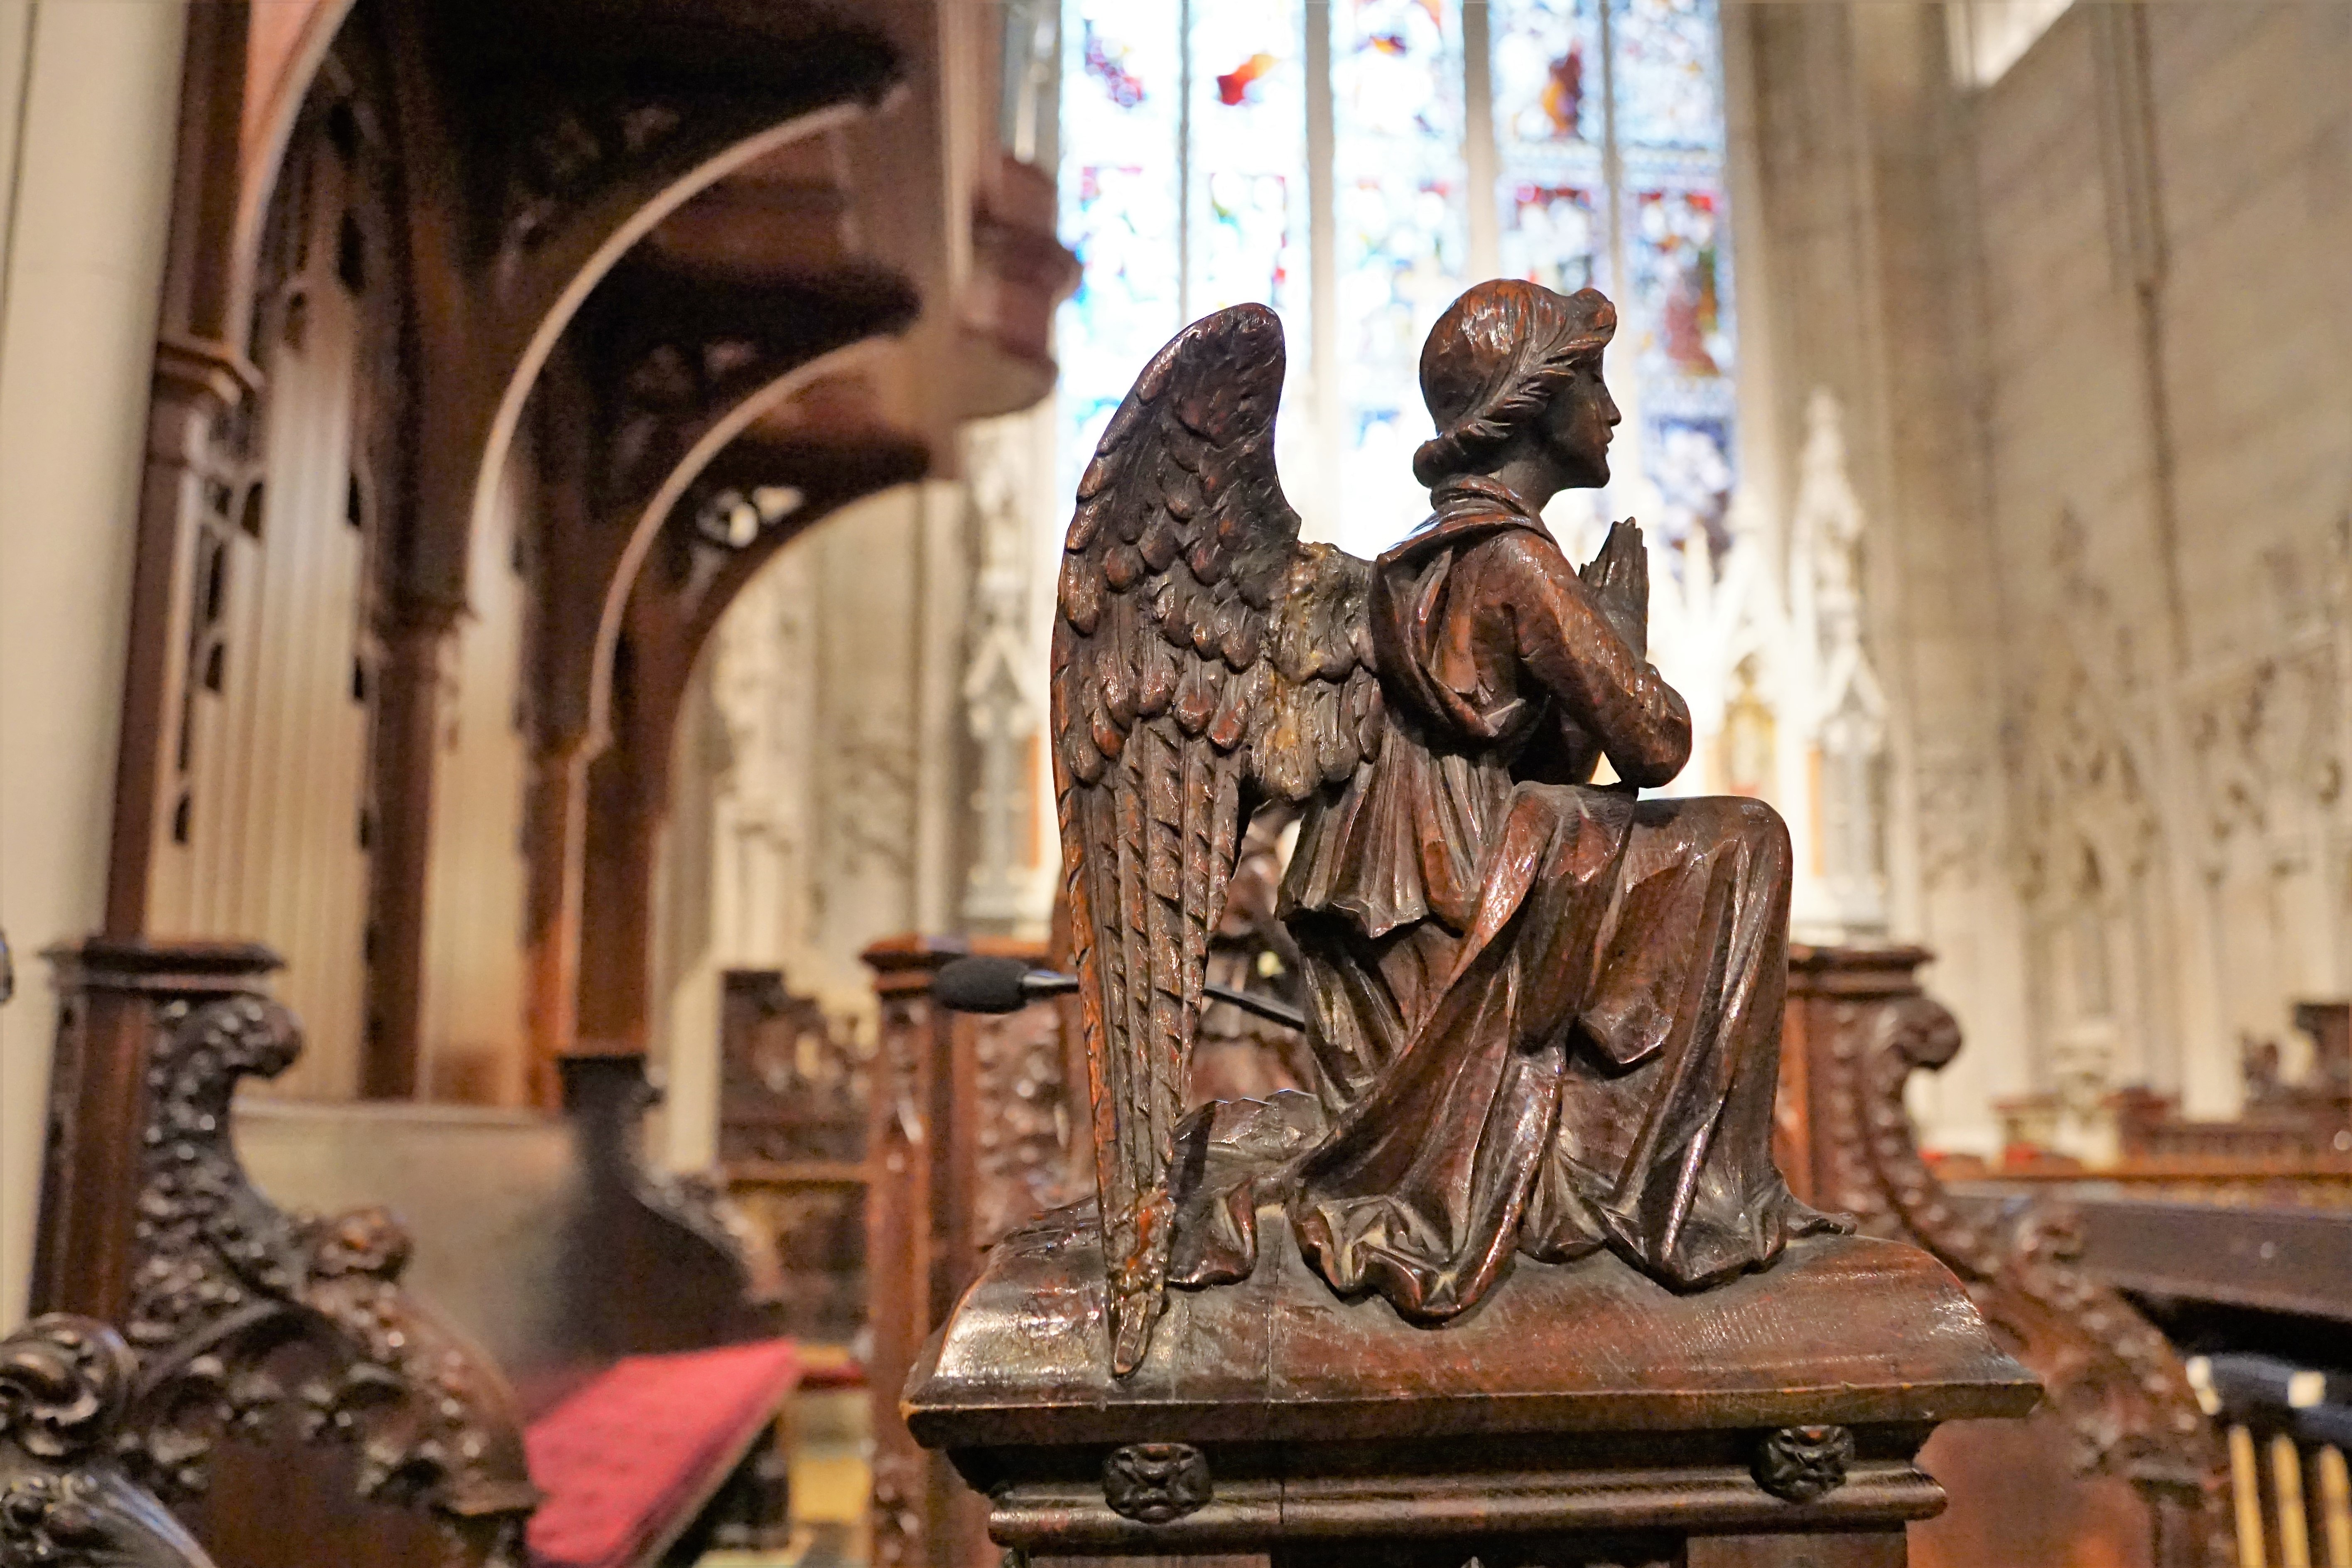
wood, new york, monument, statue, religion, church, cathedral, place of worship, sculpture, angel, art, temple, altar, carving, ancient history